List of Protestant martyrs of the English Reformation

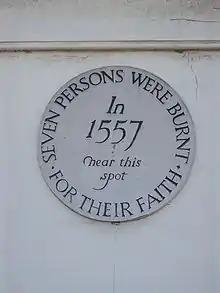
Plaque in Maidstone, Kent, commemorating those burnt nearby

Protestants were executed in England under heresy laws during the reigns of Henry VIII (1509–1547) and Mary I (1553–1558), and in smaller numbers during the reigns of Edward VI (1547–1553), Elizabeth I (1558–1603), and James I (1603–1625). Most were executed in the short reign of Mary I in what is called the Marian persecutions. Protestant theologian and activist John Foxe described "the great persecutions & horrible troubles, the suffering of martyrs, and other such thinges" in his contemporaneously-published "Book of Martyrs".